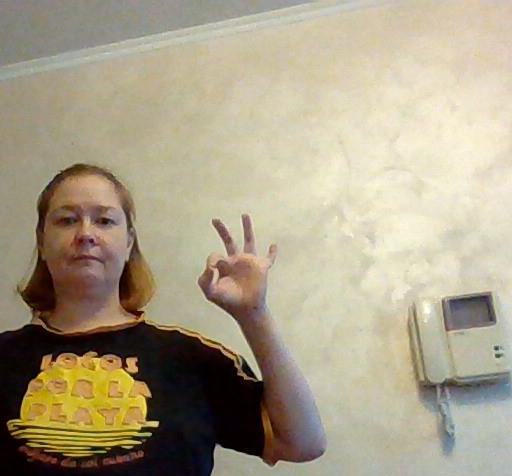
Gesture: ok